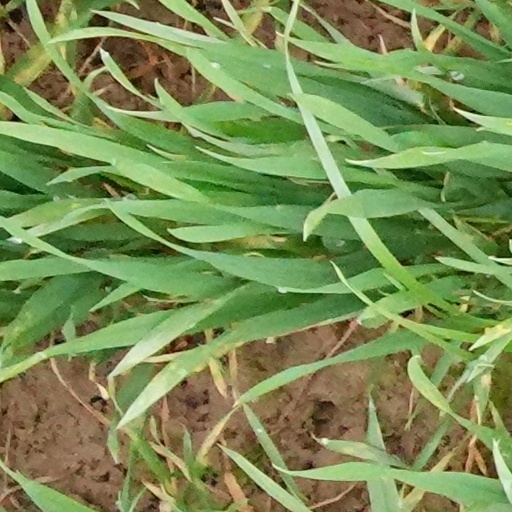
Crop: wheat